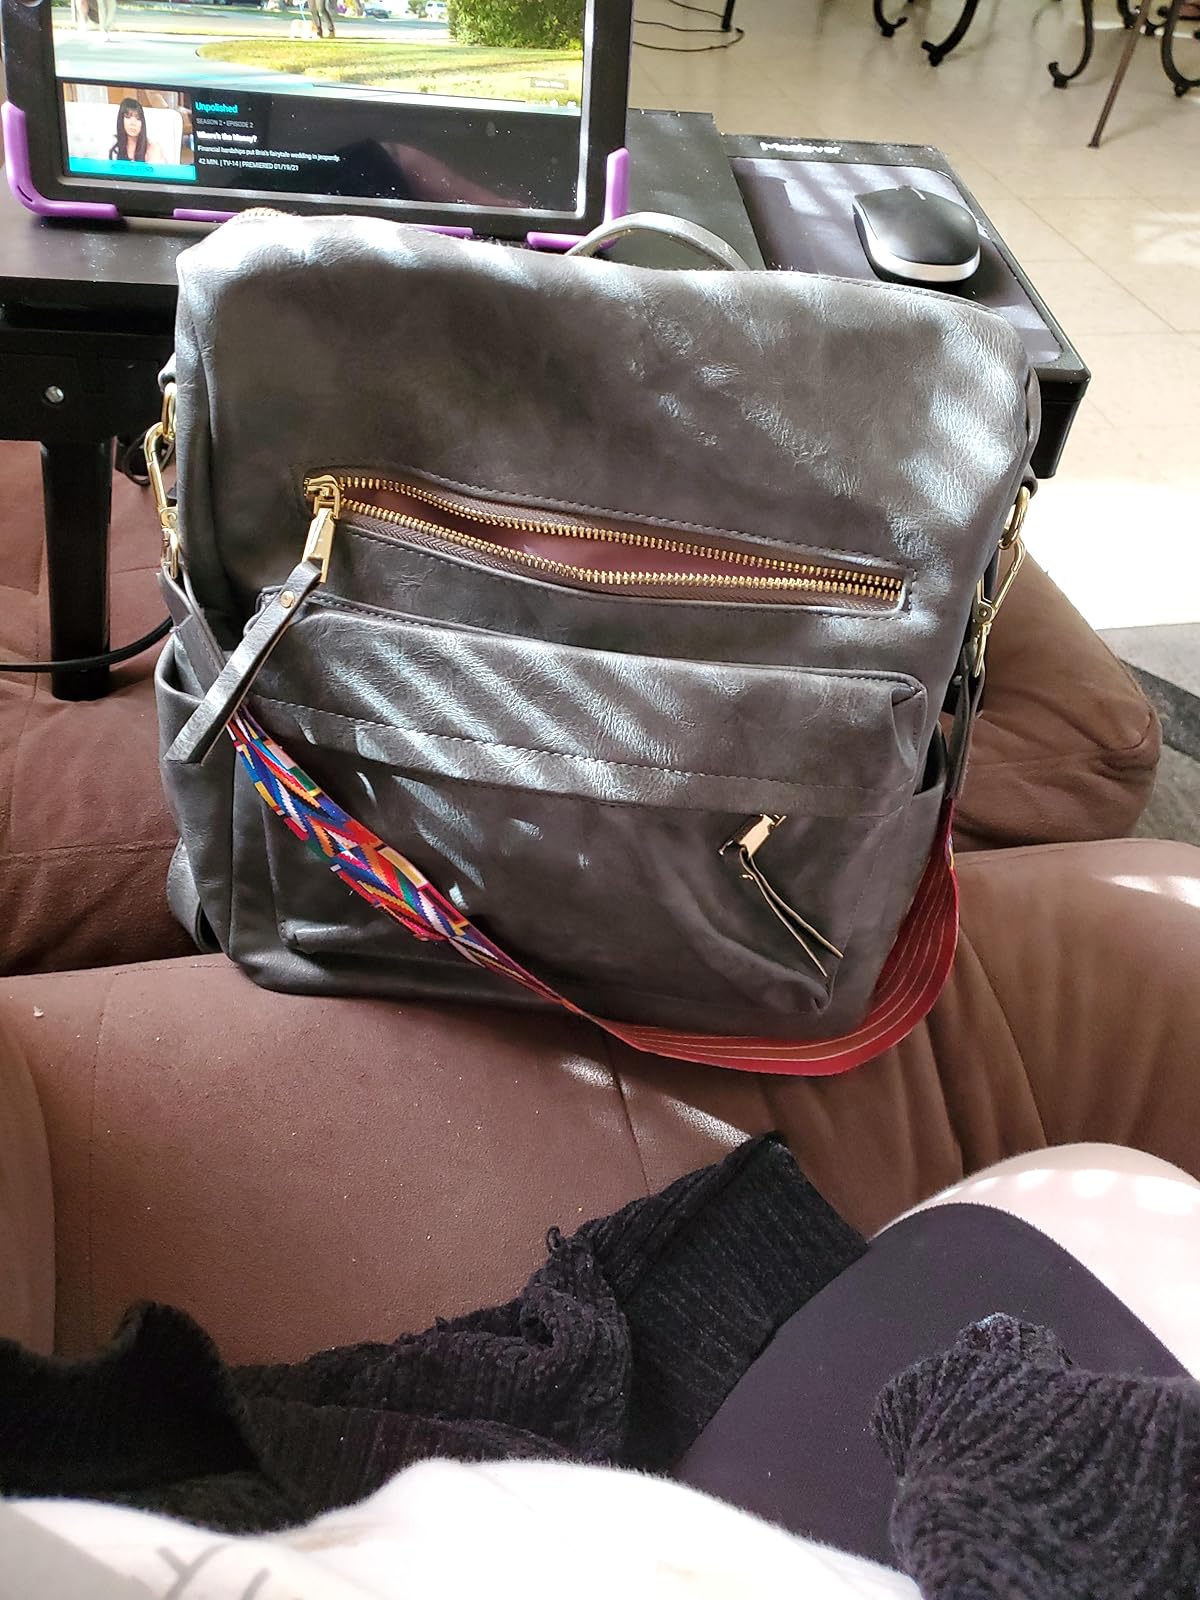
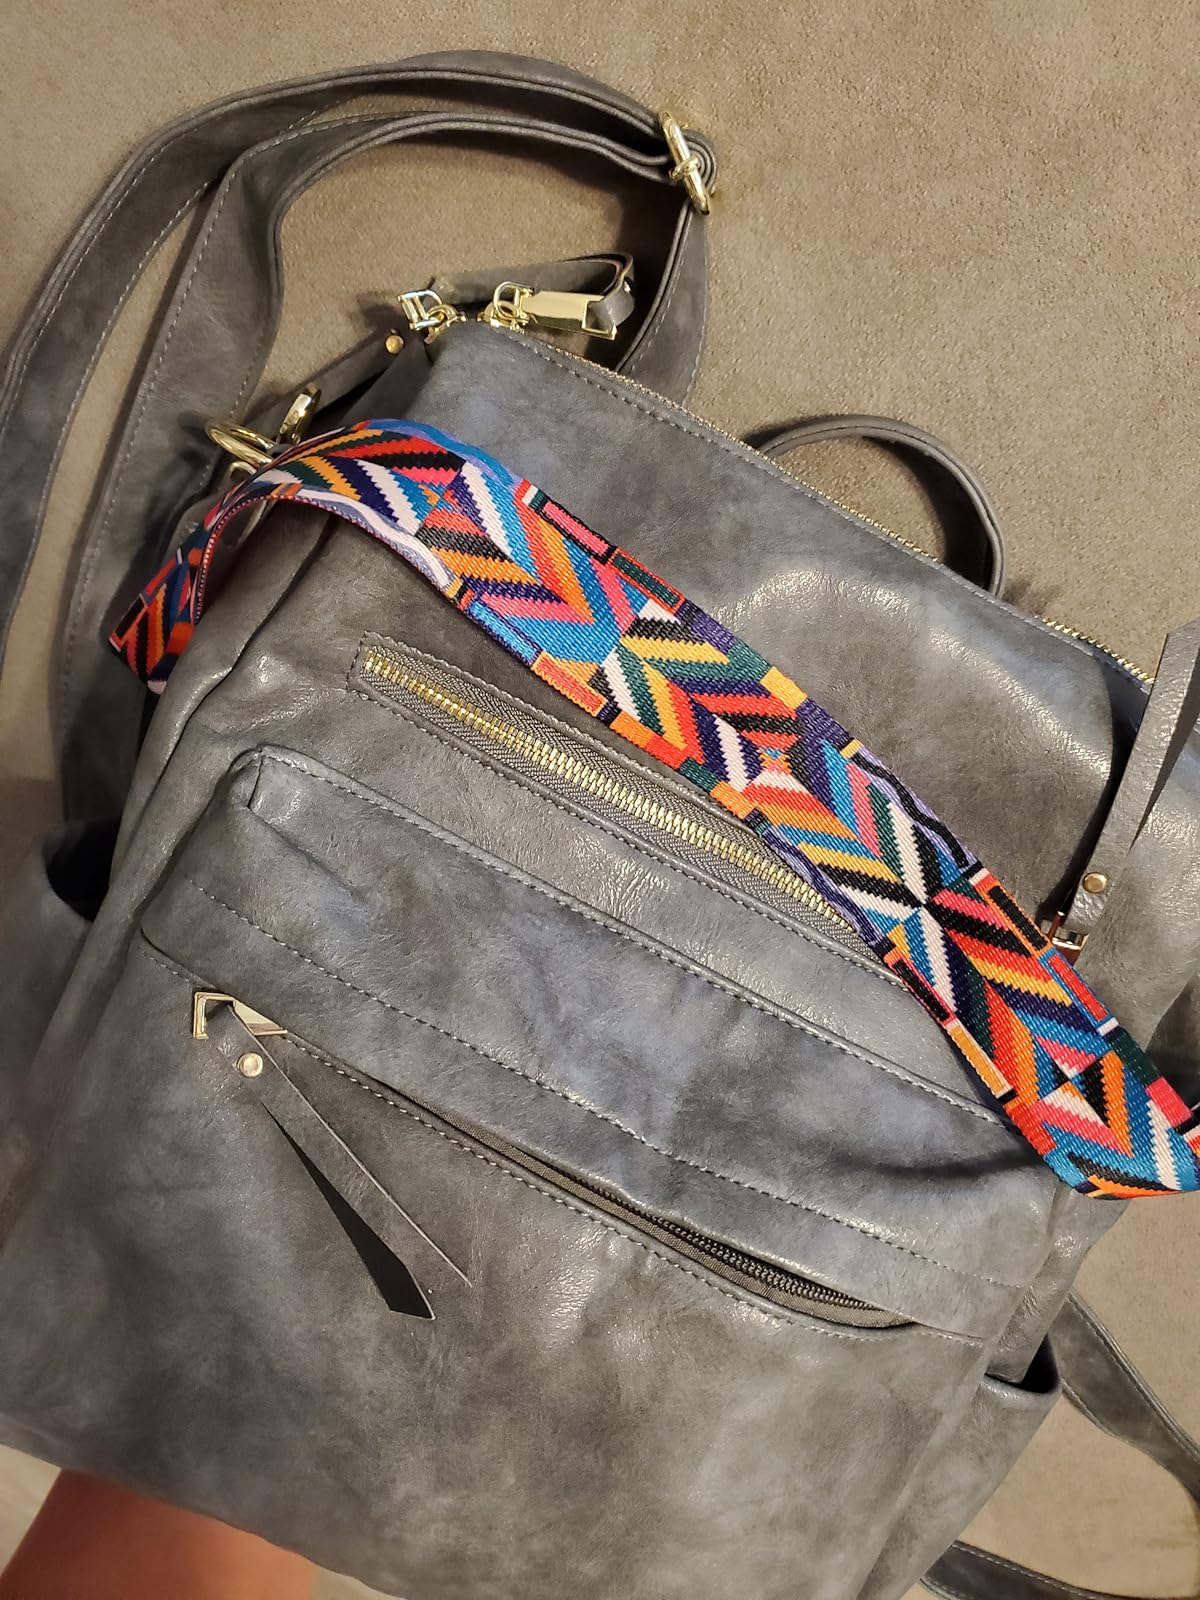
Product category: accessories_handbag
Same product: yes